United Kingdom military aircraft registration number

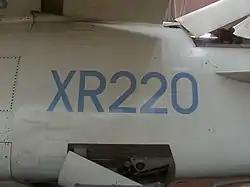
Close-up of serial XR220 on BAC TSR-2

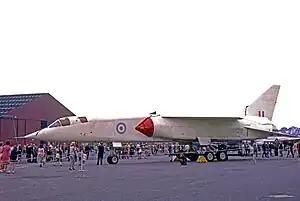
RAF BAC TSR-2, serial XR219, 1966

United Kingdom military aircraft registration number, known as its serial number, or tail code is a specific aircraft registration scheme used to identify individual military aircraft belonging to the United Kingdom (UK). All UK military aircraft display a unique serial number, allocated from a unified registration number system, maintained by the Air Section of the Ministry of Defence (MoD Air). The same unified registration system is used for aircraft operated by the Royal Air Force (RAF), Fleet Air Arm (FAA), and Army Air Corps (AAC). Military aircraft operated by government agencies and civilian contractors (for example QinetiQ, AirTanker Services, Babcock International) are sometimes also assigned registration numbers from this system.